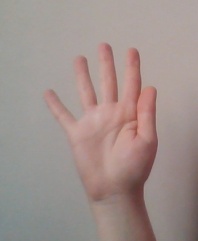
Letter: sheen